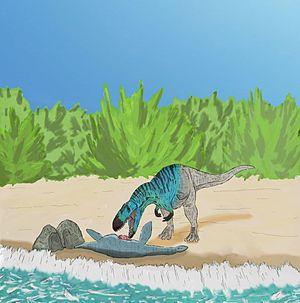
Cette scène représente le théropode Streptospondylus en train de se repaître de la carcasse échouée d'un plésiosaure non identifiée. Elle se déroule voici 160 millions d'années en Normandie
Streptospondylus est un genre de dinosaures théropodes du Jurassique retrouvé en France. L'espèce-type, Streptospondylus altdorfensis, a été décrite par Christian Erich Hermann von Meyer en 1832. Il s'agit du premier nom binomial référant à un théropode.